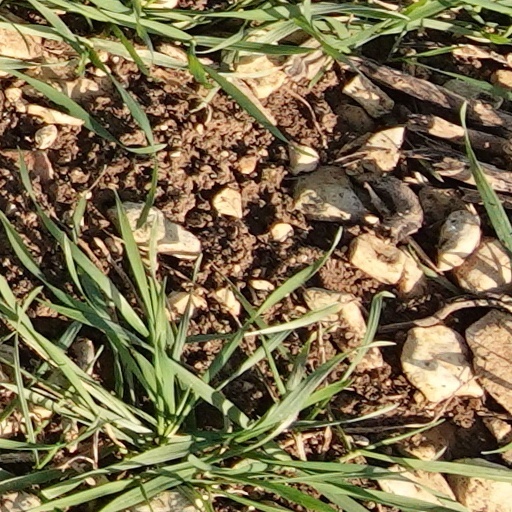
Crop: wheat